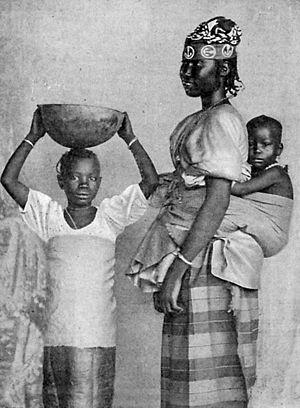
Femme ouolove et ses enfants
Les Wolofs constituent une population d'Afrique de l'Ouest vivant principalement au Sénégal où ils représentent environ 41.6 %. Ils arrivent en troisième position en Gambie avec 16 % des habitants et environ 9 % en Mauritanie. Ils sont aussi présents au Mali, en Europe et en Amérique du Nord, où la diaspora sénégalaise est bien implantée.